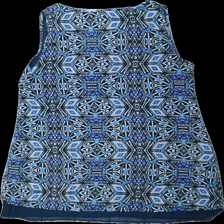
View: back
Type: Tank top
Category: Ladies
Brand: Isolde
Colors: Blue, Grey, Turquoise
Material: 100% polyester
Pattern: Geometric print
Cut: C-collar
Size: 40
Season: All
Price range: 50-100
Recommended usage: Reuse
Description: linne med geometriskt tryck